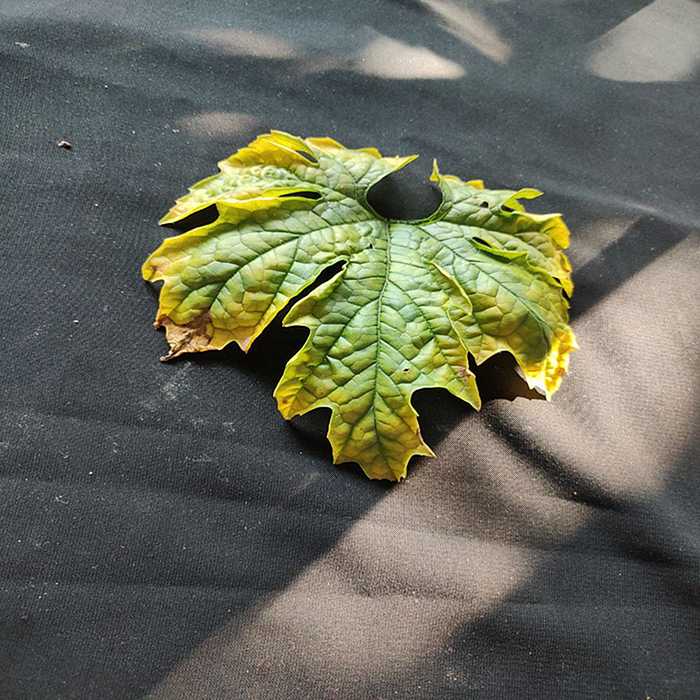
Plant: Bitter Gourd
Label: Fusarium wilt